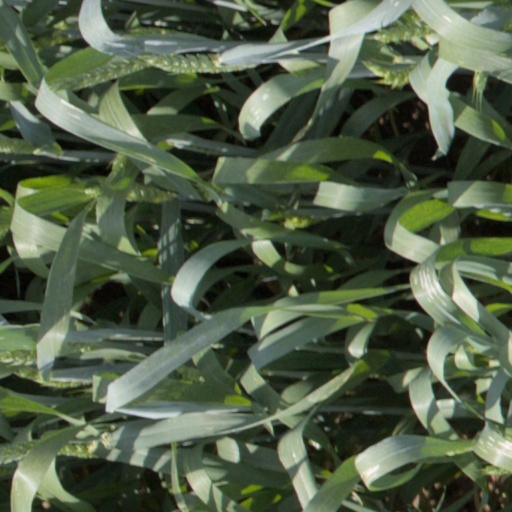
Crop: wheat